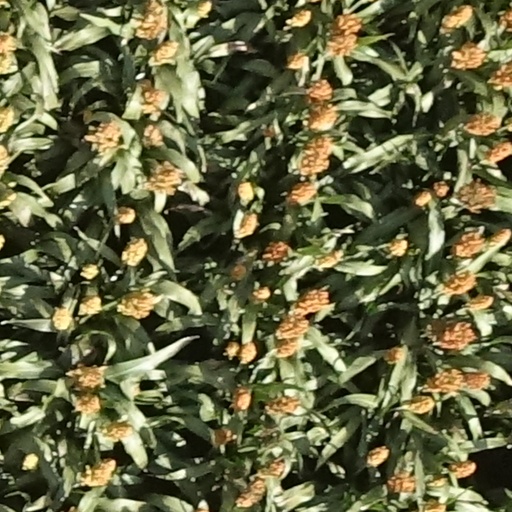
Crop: sorghum